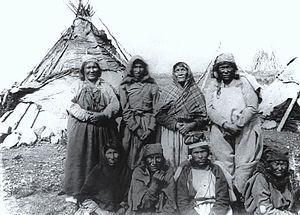
Photographie, Femmes autochtones, Fort Chimo, QC, vers 1900, J. R. H., Gélatine argentique, 14 x 20 cm
Kuujjuaq est un village nordique du Nunavik situé sur le bord de la rivière Koksoak dans la région administrative du Nord-du-Québec, au Québec. Anciennement baptisé Fort Chimo, il est la capitale de l'Administration régionale Kativik. Selon Statistique Canada, sa population s'élève à près de 3 000 personnes, dont une forte majorité s'identifie comme autochtones et dont la quasi-totalité sont inuits.